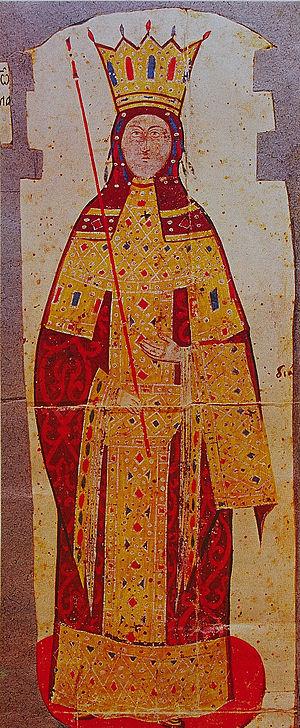
Cette page dresse une liste de personnalités nées au cours de l'année 1306 :
Cet article présente, par ordre chronologique de naissance, les principales personnalités féminines ayant appartenu à la Maison de Savoie, par naissance ou par mariage.
La guerre civile de Byzance (1341-1347) opposa lors du décès de l’empereur Andronic III les partisans du régent désigné, Jean VI Cantacuzène, aux tuteurs du jeune Jean V Paléologue, âgé de neuf ans, c’est-à-dire l’impératrice douairière Anne de Savoie, le patriarche de Constantinople Jean XIV Kalékas et le mega dux Alexis Apokaukos. Divisant la société byzantine selon les classes sociales, elle mit aux prises l’aristocratie qui appuyait Jean VI et les classes moyenne et populaire qui appuyaient la régence. Elle se déroula dans le contexte d’une querelle religieuse où les partisans de Cantacuzène étaient généralement partisans de la doctrine mystique de l’hésychasme.
Jeanne de Savoie, renommée Anne de Savoie après son mariage, née en 1306 et décédée vers 1360, est une princesse de la maison de Savoie devenue une impératrice byzantine, seconde épouse de l’empereur Andronic III Paléologue.